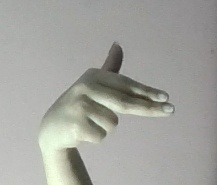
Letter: ghain